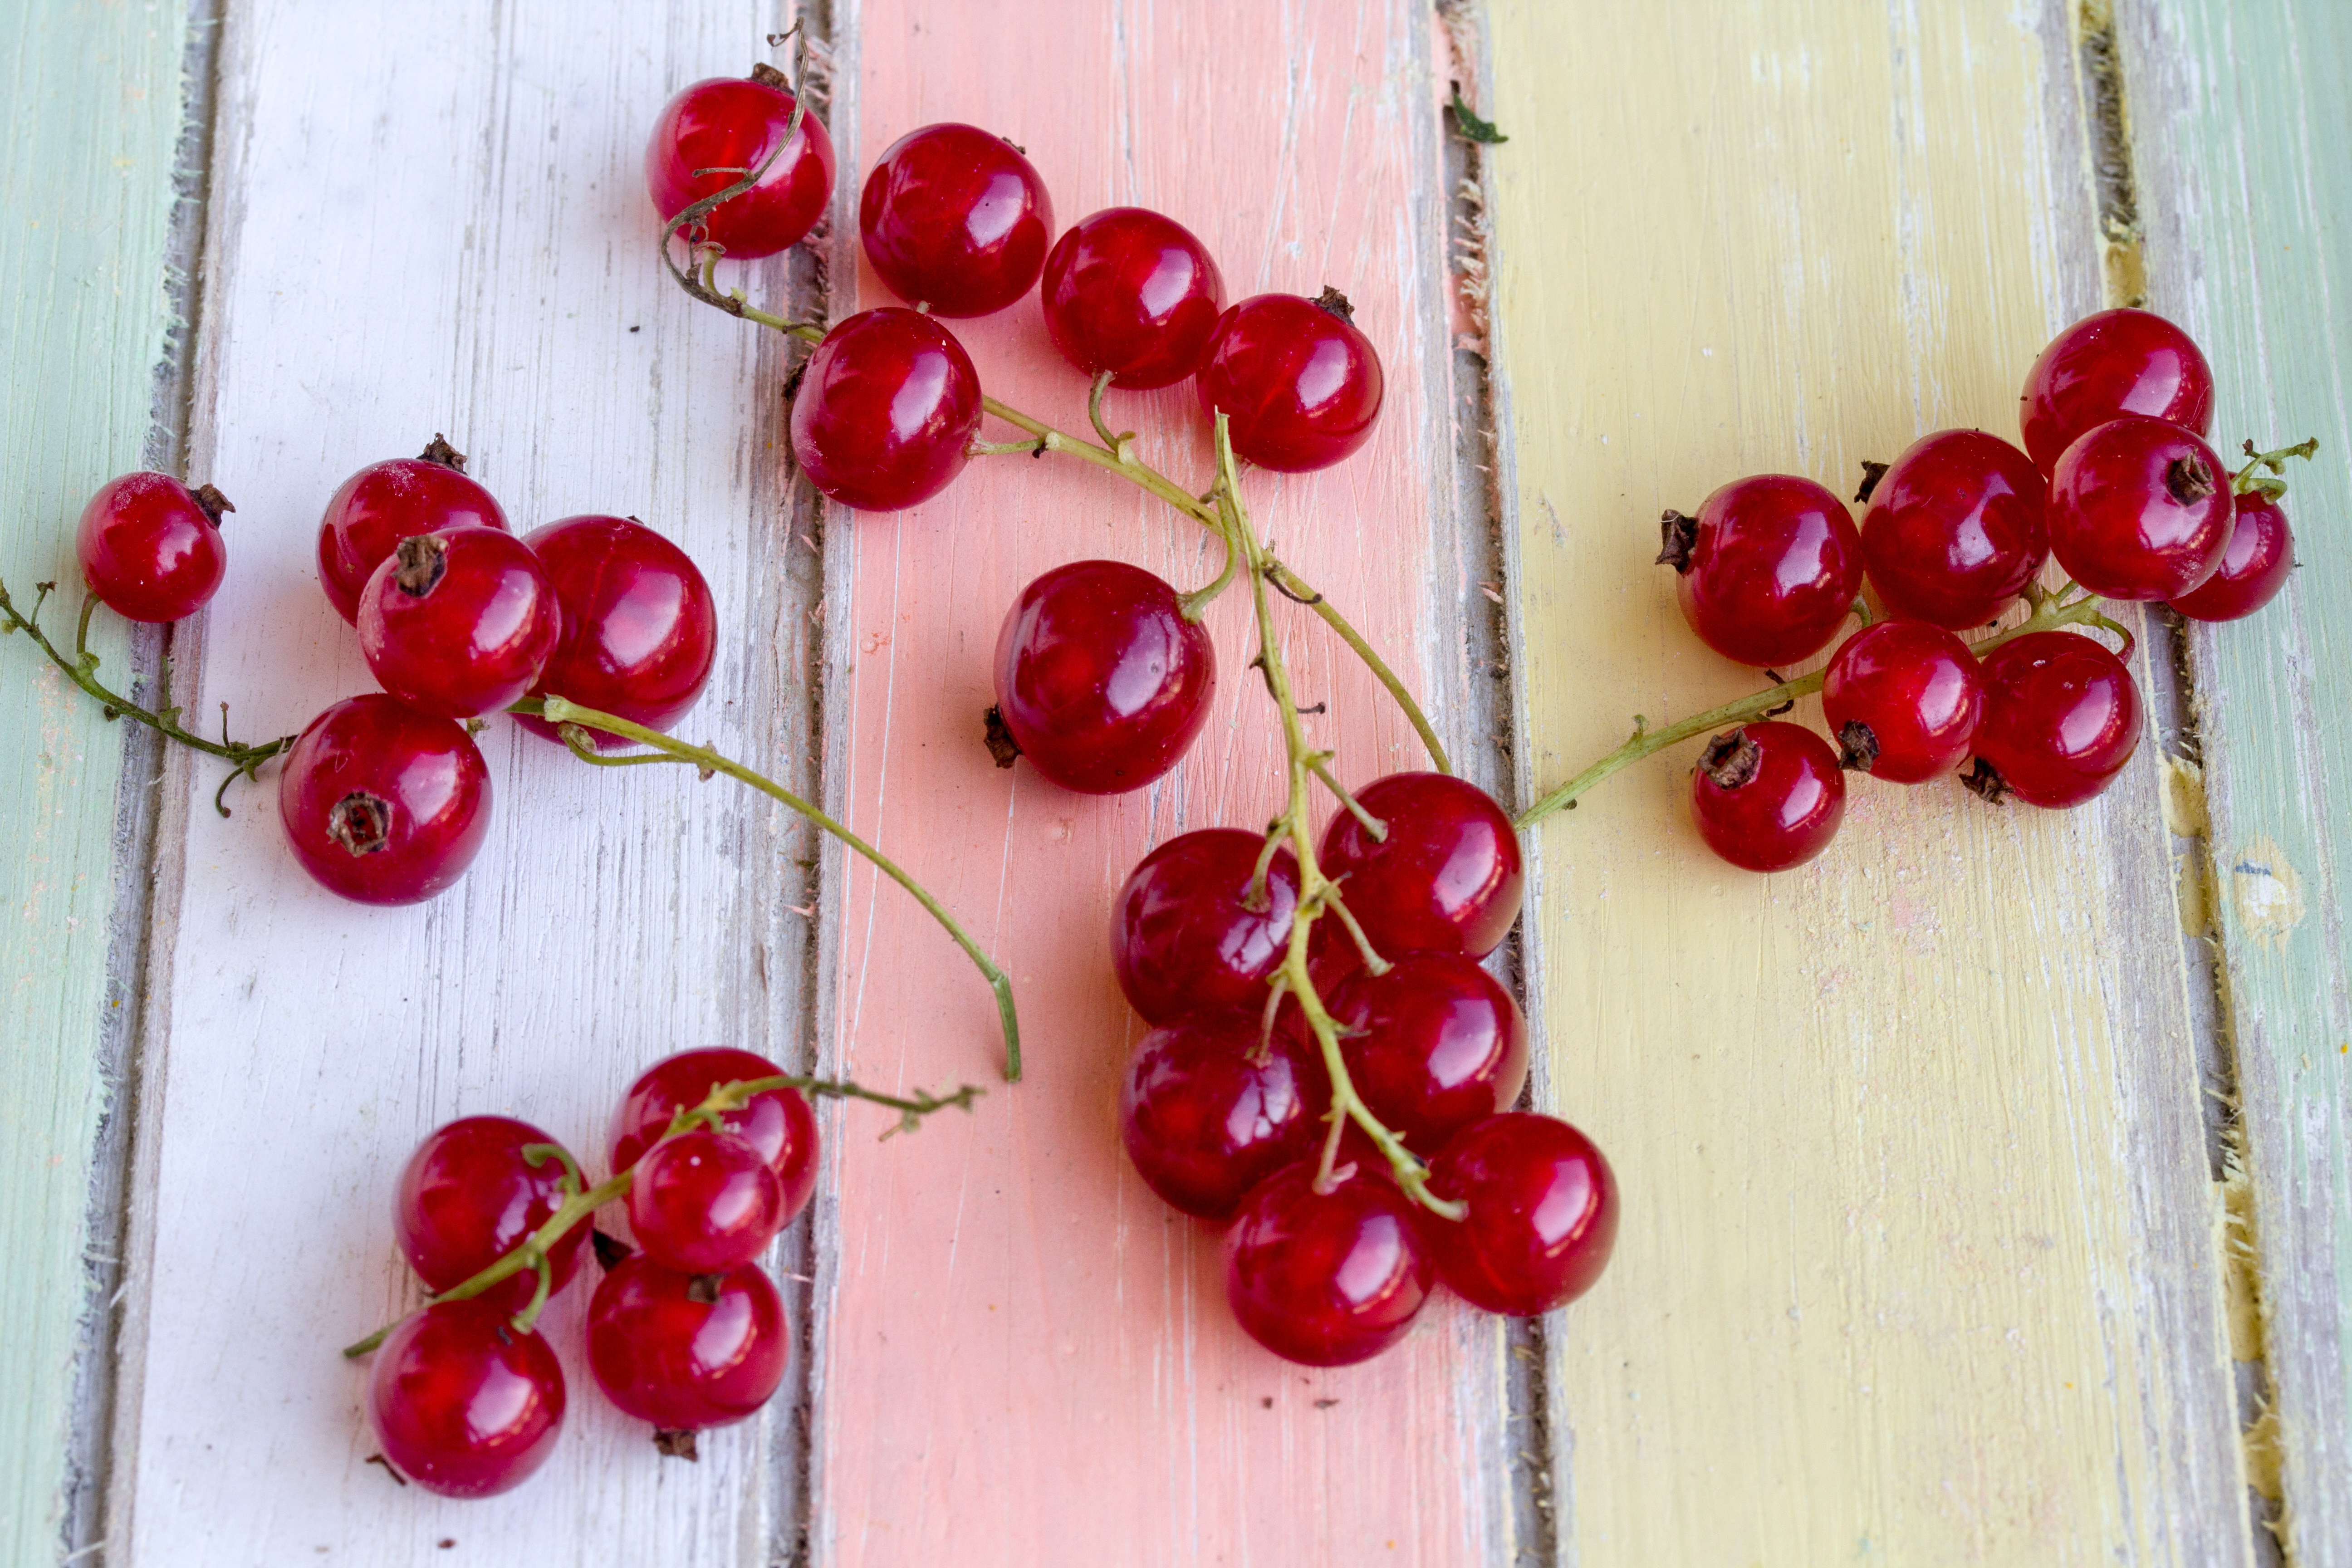
plant, fruit, berry, flower, food, red, produce, vegetable, cranberry, background, fruits, cherry, pastellfarben, flowering plant, rose family, currants, land plant